Hanbury Hall

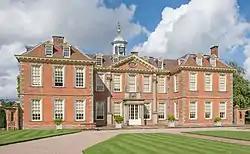

Hanbury Hall is a large 18th-century stately home standing in parkland at Hanbury, Worcestershire. The main range has two storeys and is built of red brick in the Queen Anne style. It is a Grade I listed building, and the associated Orangery and Long Gallery pavilion ranges are listed Grade II*. It is managed by the National Trust and is open to the public.